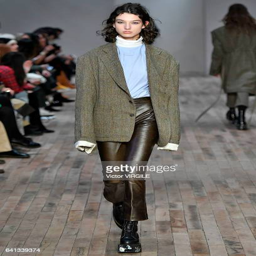
a model walks the runway at the fashion show during fall winter 20172018